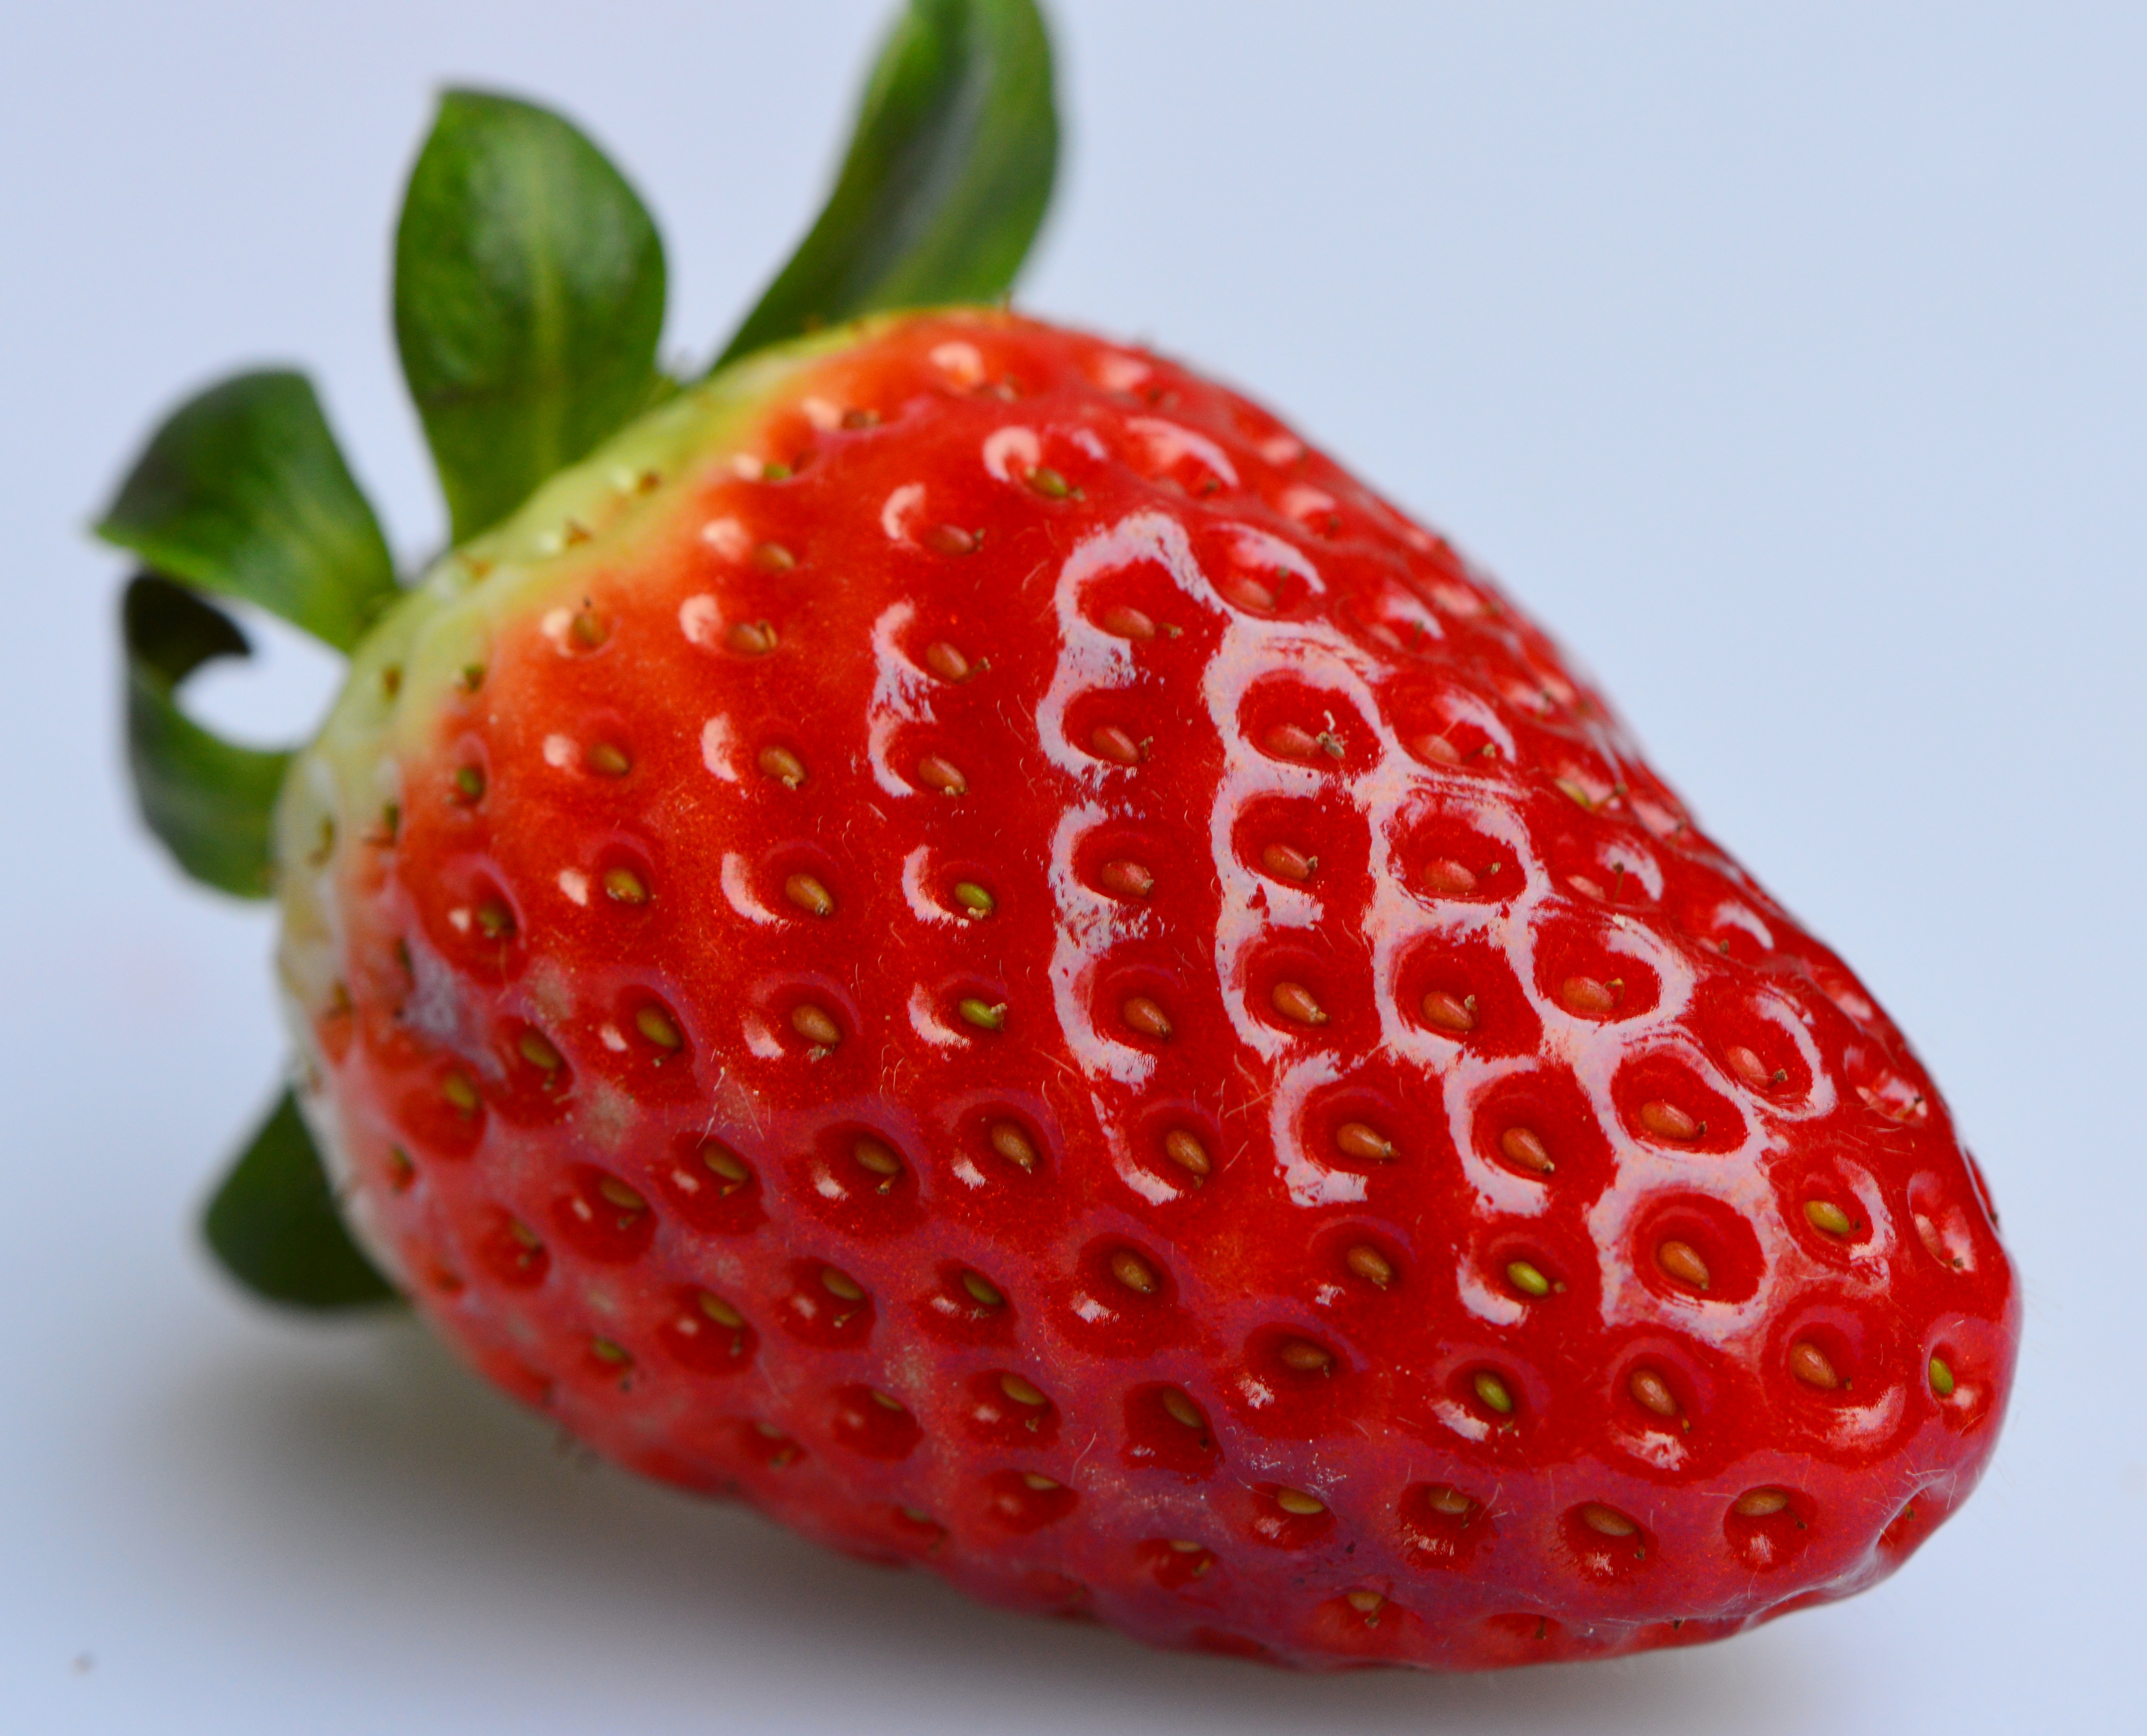
plant, fruit, sweet, food, red, produce, close, eat, delicious, strawberry, fruits, strawberries